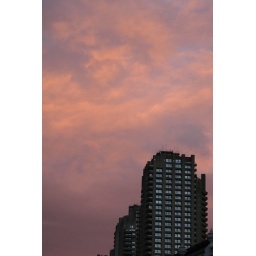
Sunset clouds over Barbican towers